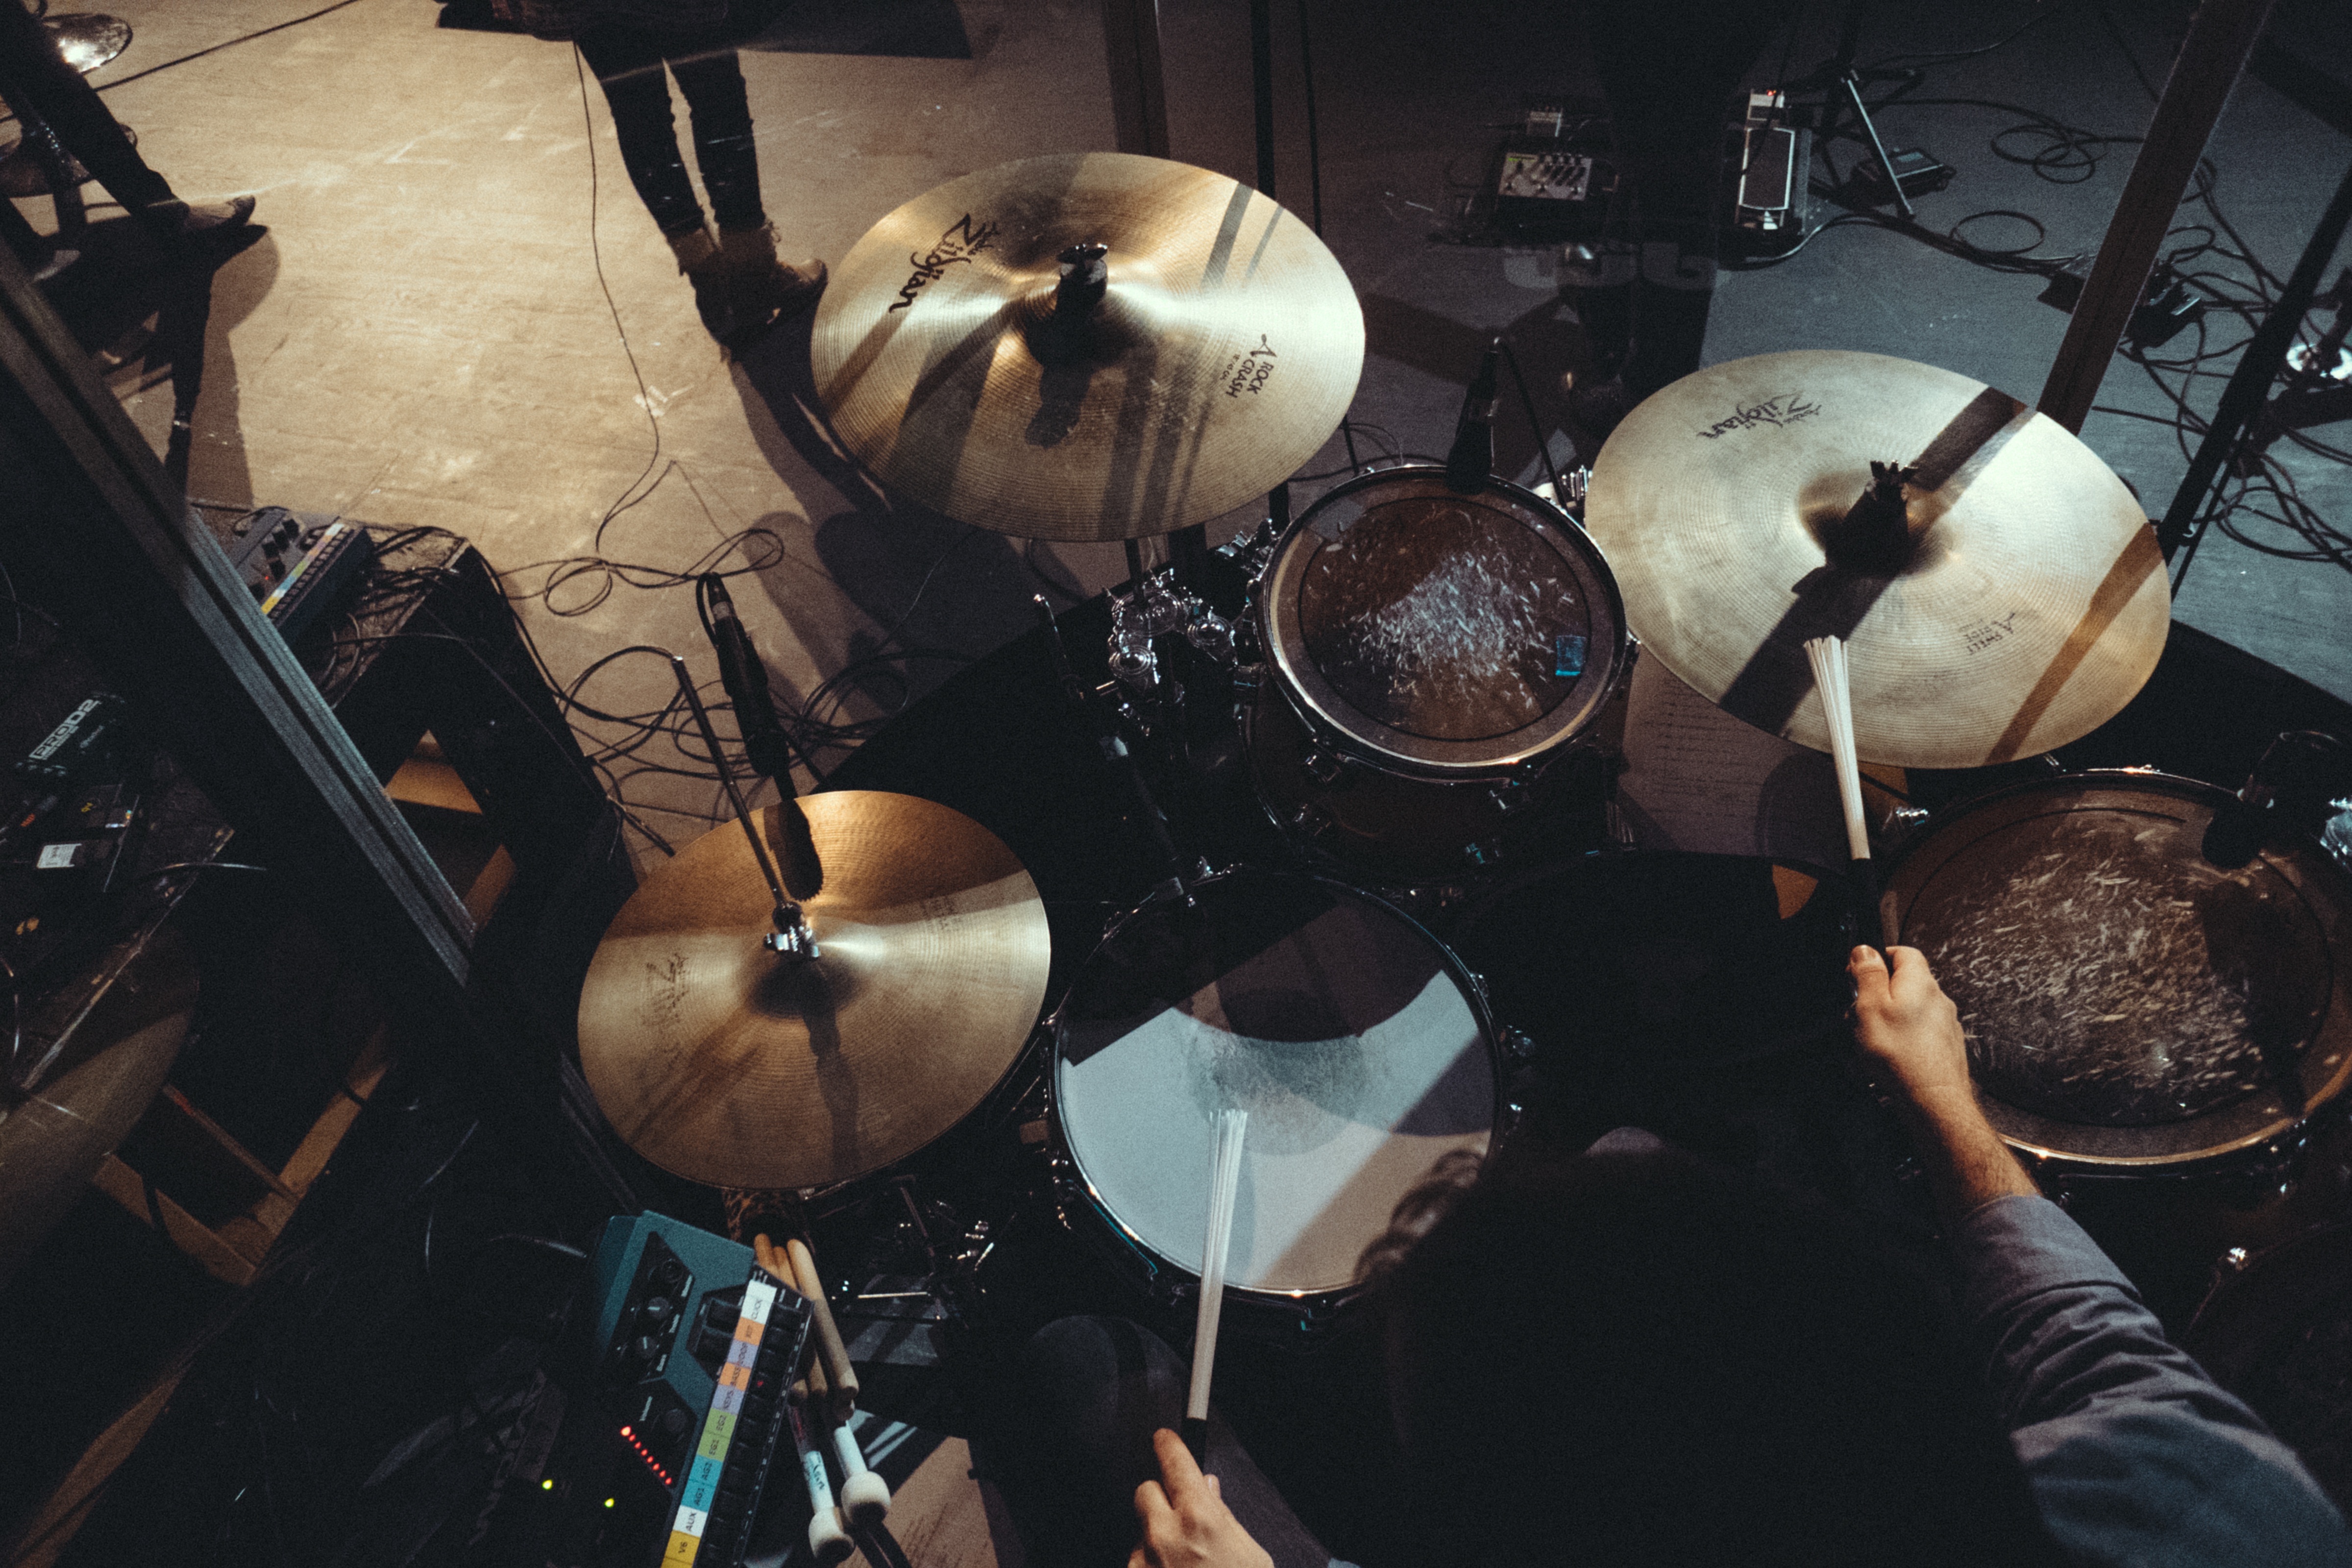
music, concert, musician, drum, musical instrument, percussion, drums, drummer, bass drum, electronic instrument, skin head percussion instrument